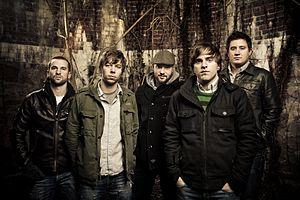
August Burns Red est un groupe de metalcore américain, originaire de Lancaster, en Pennsylvanie. Les caractéristiques musicales du groupe se basent sur des breakdowns et riffs à tempo varié, ainsi que sur des paroles dont les sujets se centrent sur la dépression, la tolérance, et le décès d'un être cher. Le 6 octobre 2017, le groupe sort un nouvel album intitulé "Phantom Anthem".